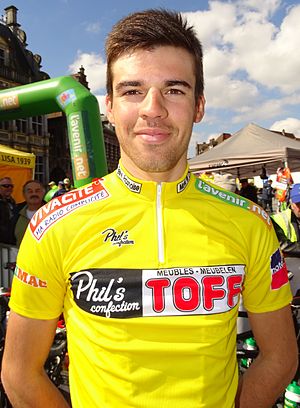
Lilian Calmejane
Lilian Calmejane er en fransk professionel cykelrytter, som cykler for det professionelle cykelhold Direct Énergie. I 2016 deltog han for første gang i en grand tour, hvor han vandt fjerde etape af Vuelta a España 2016. I Tour de France 2017 vandt han 8. etape, efter at have kørt alene i udbrud 17 km fra mål. Han vandt på trods af, han måtte kæmpe med kramper i benene, fra han var fem km fra målet.